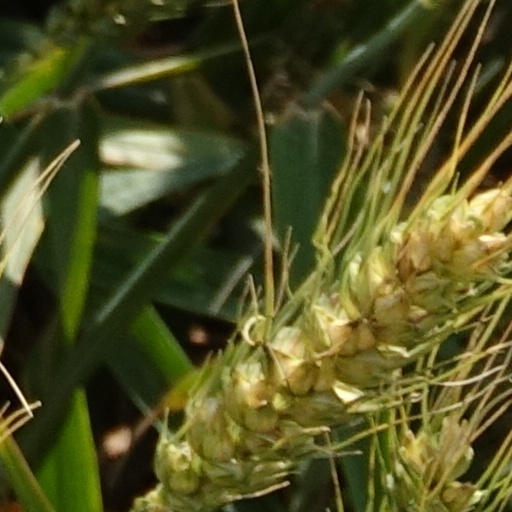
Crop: wheat